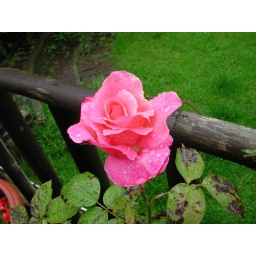
Regular auto shot of rose in the garden.. ignore the black spot on leaves if you can